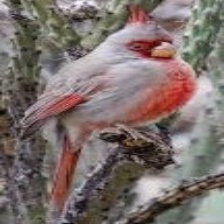
Species: PYRRHULOXIA
Scientific name: CARDINALIS SINUATUS